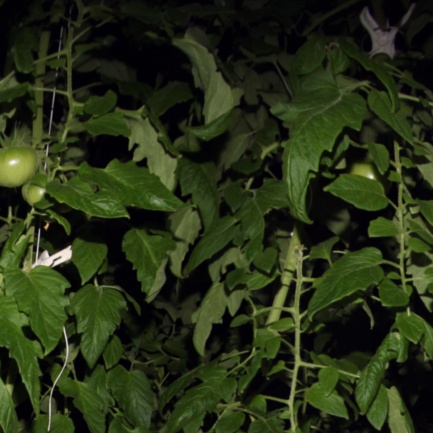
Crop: tomato